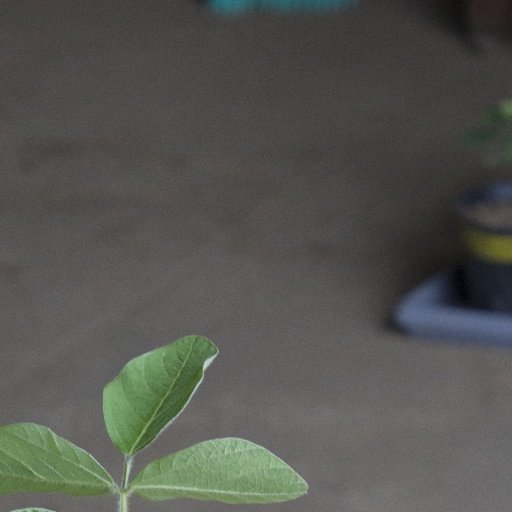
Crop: soybean